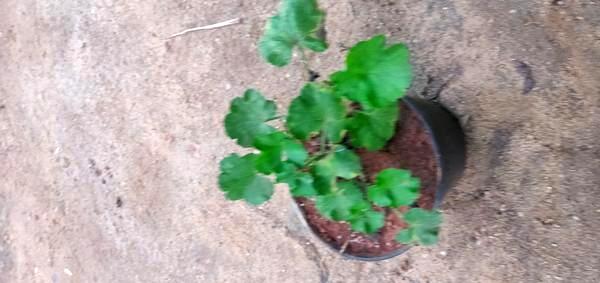
Plant: Geranium